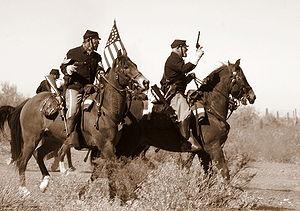
La bataille de Picacho Pass est un combat mineur de la guerre de Sécession. Il a lieu le 15 avril 1862, à une cinquantaine de kilomètres au nord-ouest de Tucson dans l'Arizona.
La conquête de l'Ouest est le processus de colonisation par des populations essentiellement d’origine européenne et le gouvernement des États-Unis, au XIXᵉ siècle, de l'immense territoire qui s'étend en Amérique du Nord entre le Mississippi et l'océan Pacifique, habité jusqu'alors par les peuples amérindiens.